Rosianne Cutajar

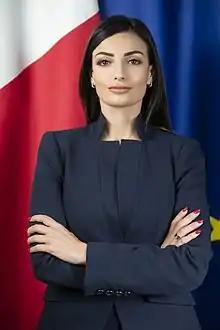
Official portrait, 2017

Rosianne Cutajar (born 4 September 1988) is a Maltese politician who was formerly a member of the Labour Party. She is a member of the Parliament of Malta representing the Sixth District electoral division. Cutajar was Parliamentary Secretary for Civil Rights and Reforms within the Ministry for Justice, Equality and Governance. As a junior minister within Prime Minister Robert Abela’s government, she was responsible for Malta’s equality and civil rights policy and its implementation, together with the country’s legislative reforms across various sectors of government. Cutajar resigned from her position as parliamentary secretary in February 2021 after calls for her resignation due to links with murder suspect Yorgen Fenech.